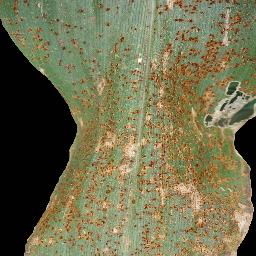
Label: Corn___Common_rust